Indiana gas boom

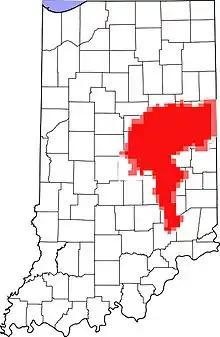
Location of the Trenton Gas Field

Natural gas was first discovered in Indiana in 1876. Coal miners in the town of Eaton were boring a hole in search of coal. After they reached a depth of about , a loud noise came from the ground and a foul odor came from the hole. The event scared the miners. Some believed that they had breached the ceiling of Hell. They plugged the hole and did not drill any more at that location.